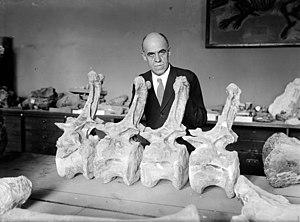
Charles Whitney Gilmore est un paléontologue américain, né le 11 mars 1874 à Pavillon dans l'État de New York et mort le 27 septembre 1945.